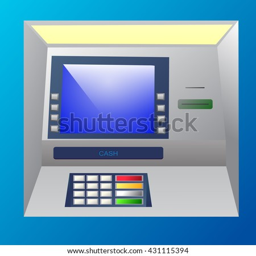
vector illustration of the device for operations with money .